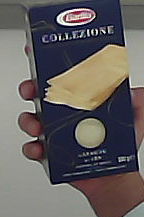
Product: barilla_lasagne